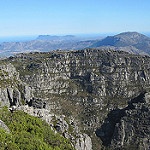
Scene: Outdoor